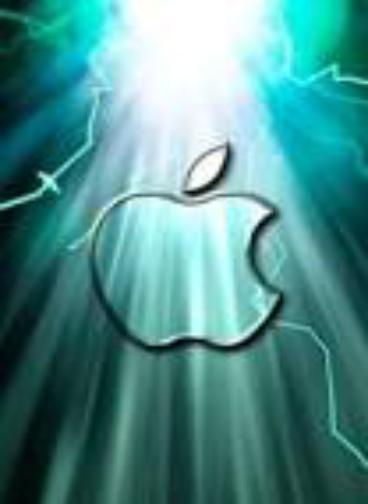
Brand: iPhone-2
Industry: Electronic